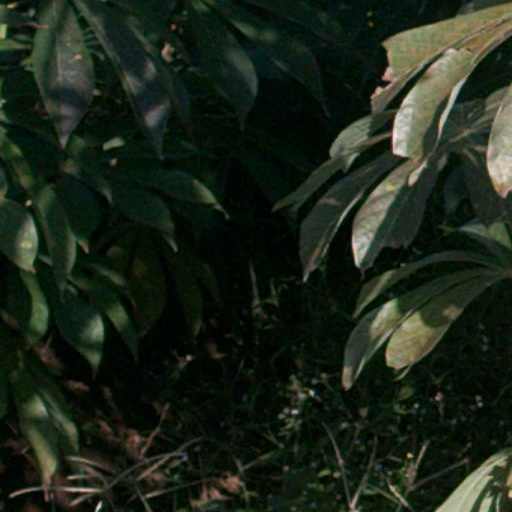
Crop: cassava